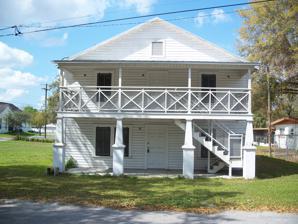
Building: Bing Rooming House
Country: United States of America
Year built: 1928
Historic house in Florida, United States United States historic place Bing Rooming House U.S. National Register of Historic Places Show map of Florida Show map of the United States Location Plant City , Florida Coordinates 28°0′57″N 82°6′58″W / 28.01583°N 82.11611°W / 28.01583; -82.11611 NRHP reference No. 02001009 Added to NRHP September 14, 2002 The Bing Rooming House Museum (also known as the Bing-Washington House ) is a museum in a historic residence in the Lincoln Park neighborhood Plant City , Florida , United States at 205 South Allen Street. It was built about 1928 as a boarding house and was operated by Mrs. Janie Wheeler Bing for African-Americans who were not allowed to stay in segregated white hotels or eat in white restaurants. On September 14, 2002, it was added to the U.S. National Register of Historic Places . It has been renovated. The museum is open Monday through Thursday from 2 pm to 6 pm. References